Walking in London

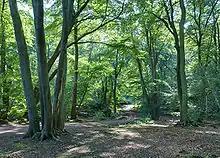
Epping Forest Centenary Walk 2

Kensington Gardens are generally regarded as being the western extent of the neighbouring Hyde Park from which they were originally taken, with West Carriage Drive (The Ring) and the Serpentine Bridge forming the boundary between them. The Gardens are fenced and more formal than Hyde Park. Kensington Gardens are open only during the hours of daylight, whereas Hyde Park is open from 5 am until midnight all year round.